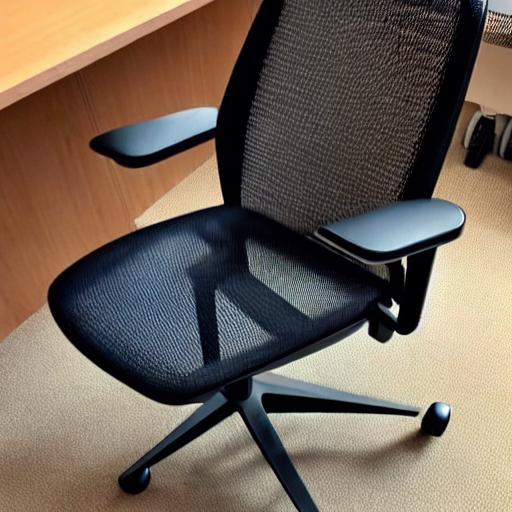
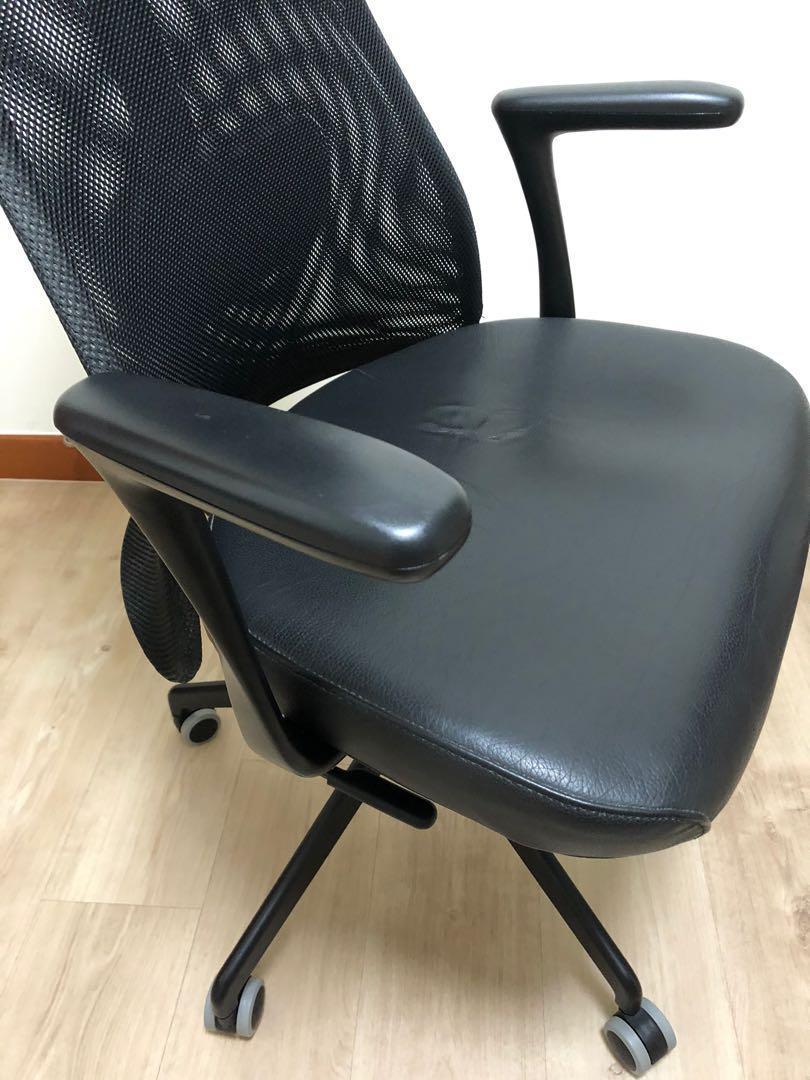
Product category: items_chair
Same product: no